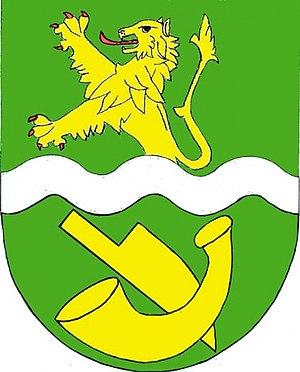
Loukovice est une commune du district de Třebíč, dans la région de Vysočina, en République tchèque. Sa population s'élevait à 107 habitants en 2019.